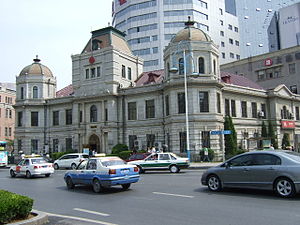
Bank of China / Historie
Daqing Bankens Dalian-afdeling. (opført 1910)
Bank of China Limited er en af Kinas fire store statsejede banker. I 2012 havde banken aktiver for i alt 2032,22 mia US $, hvilket gjorde den til Kinas 4. største og verdens 15. største bank. Banken har i alt 288.687 ansatte og har hovedsæde i Beijing.